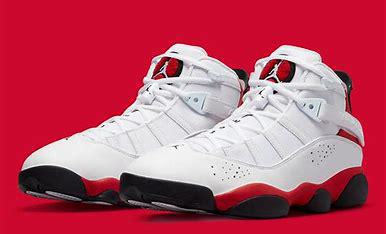
Brand: Jordan
Model: 6 Rings